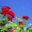
Label: rose